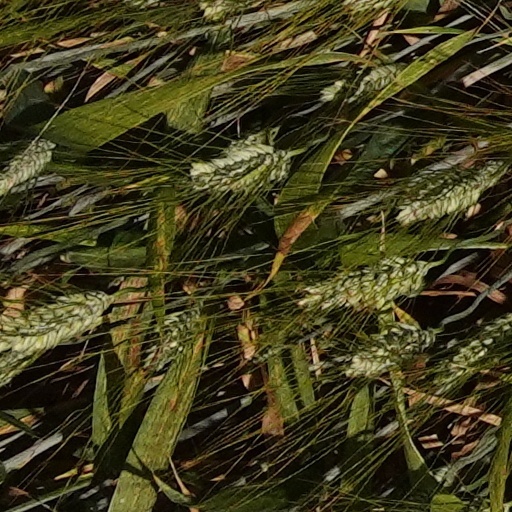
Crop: wheat